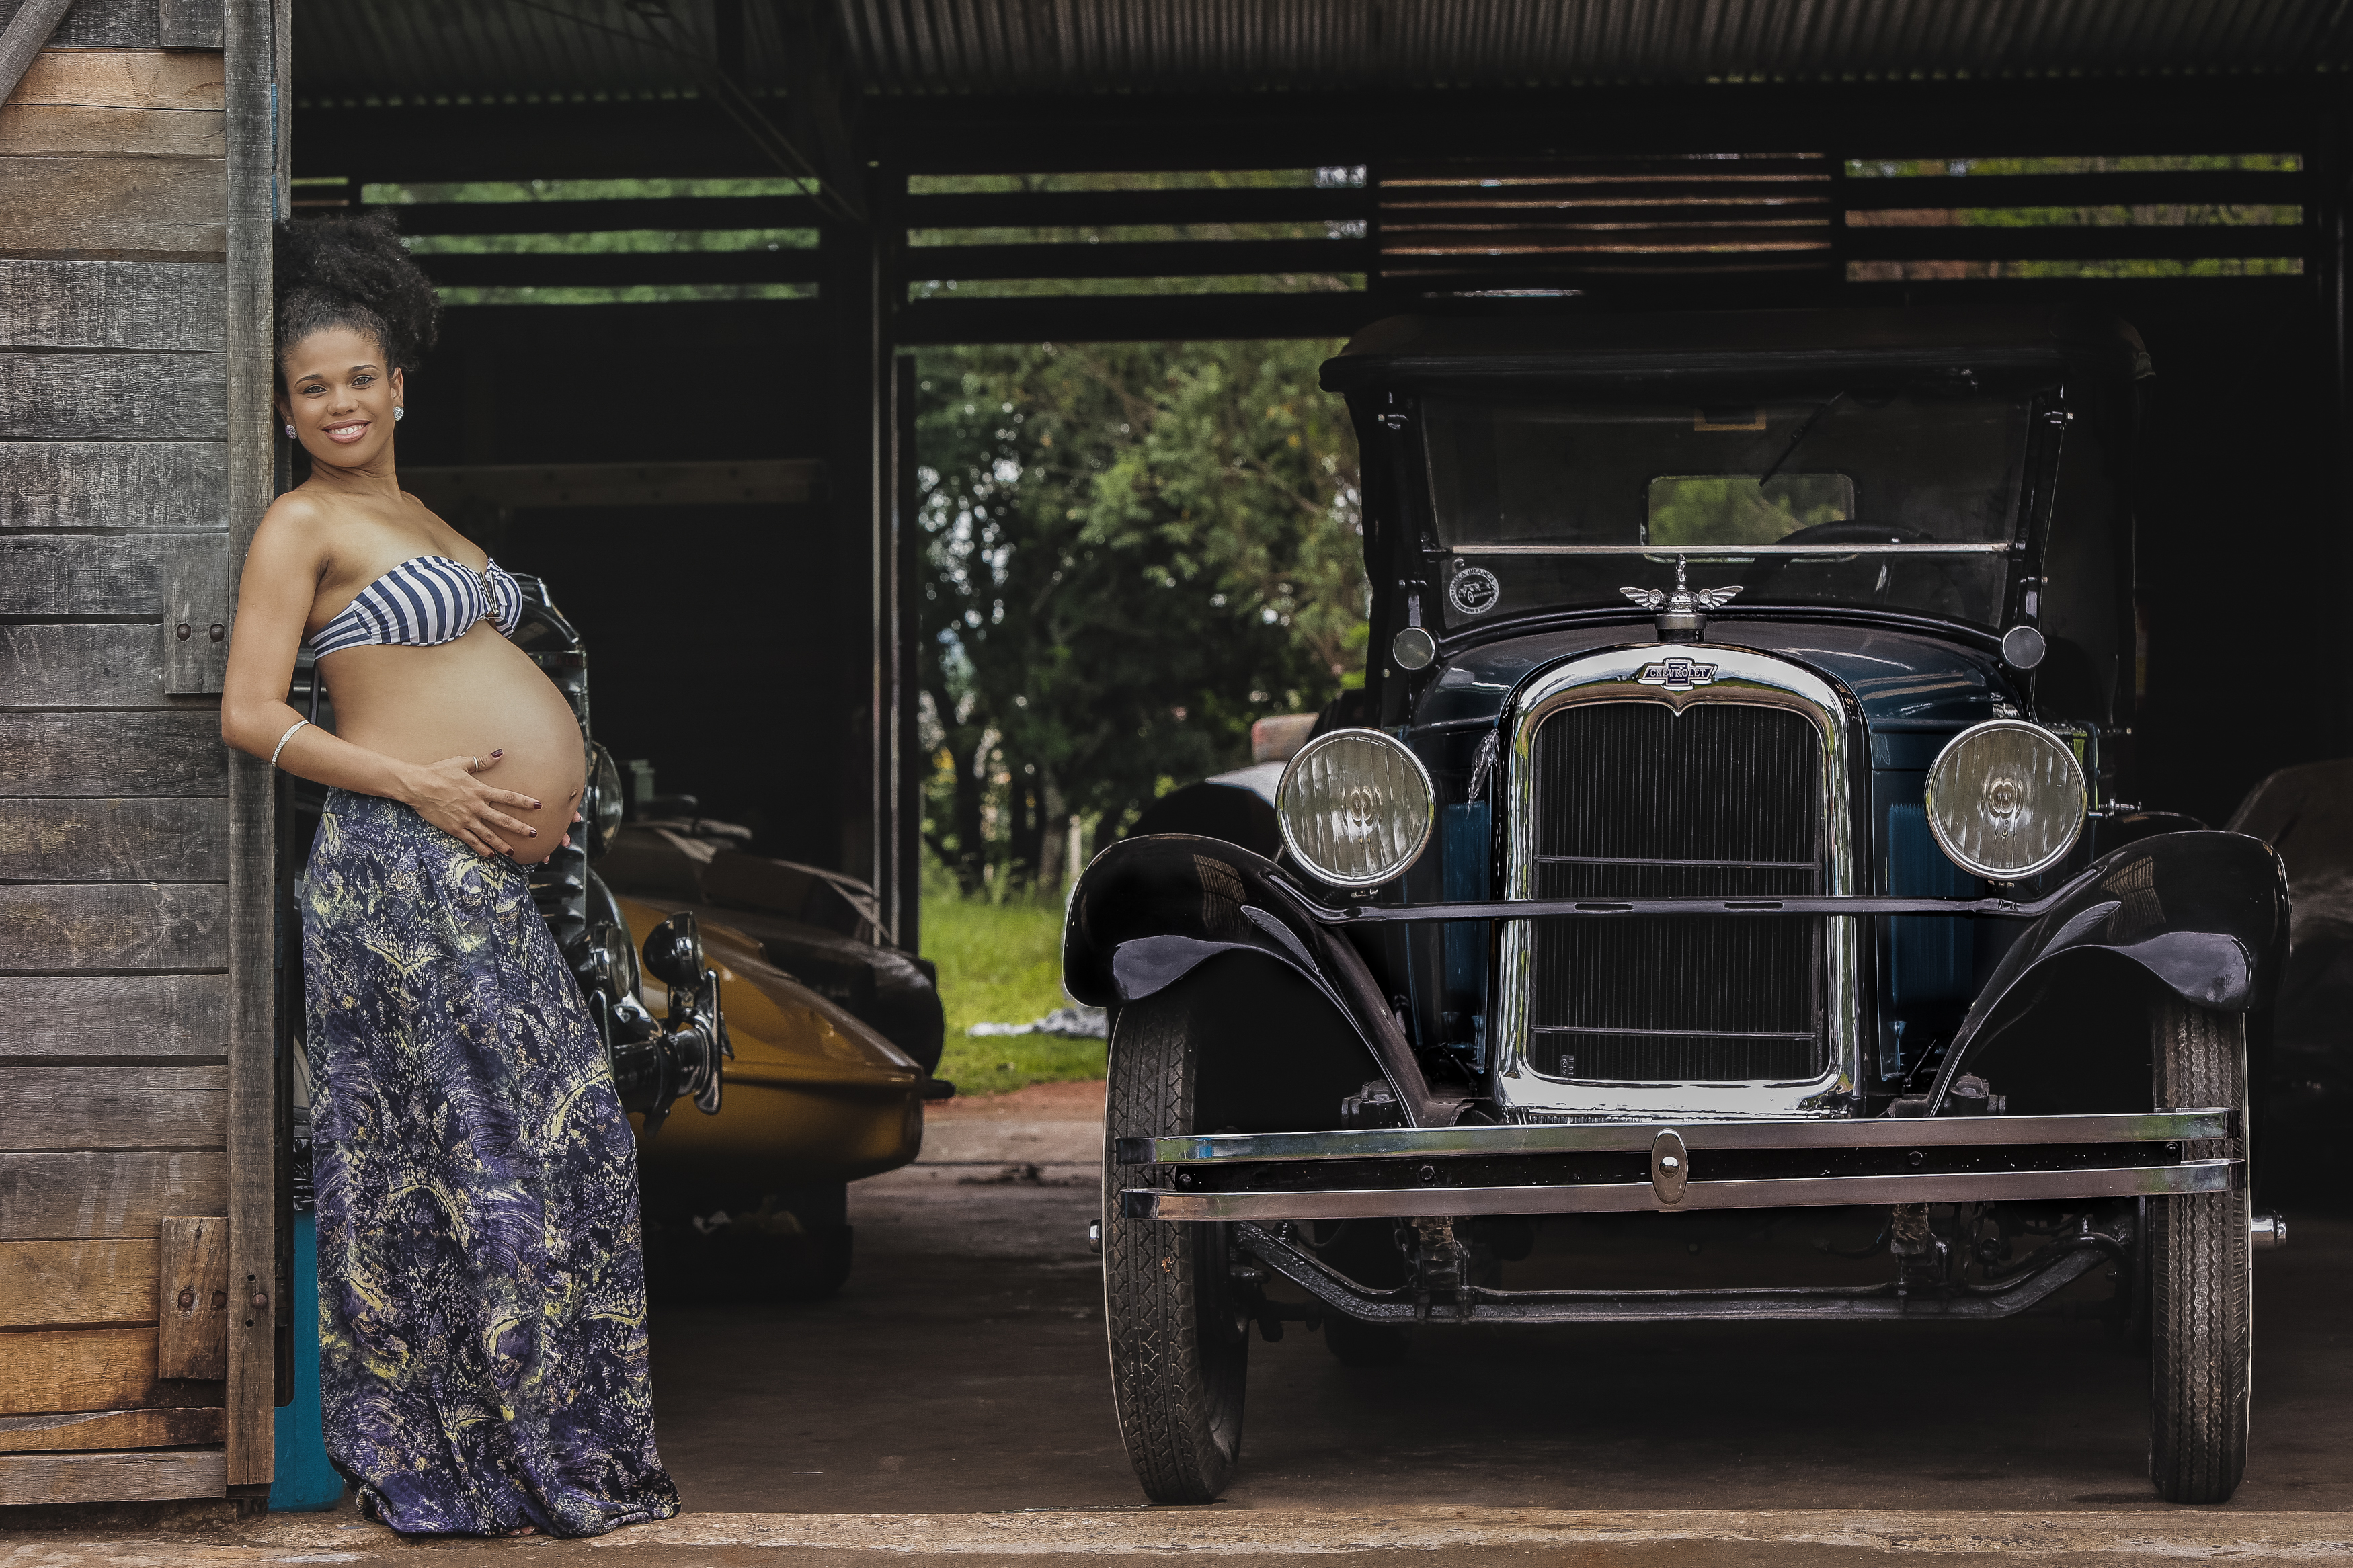
person, girl, woman, car, vintage, retro, model, vehicle, garage, vintage car, trees, woods, pregnant, classic, adult, antique car, land vehicle, automobile make